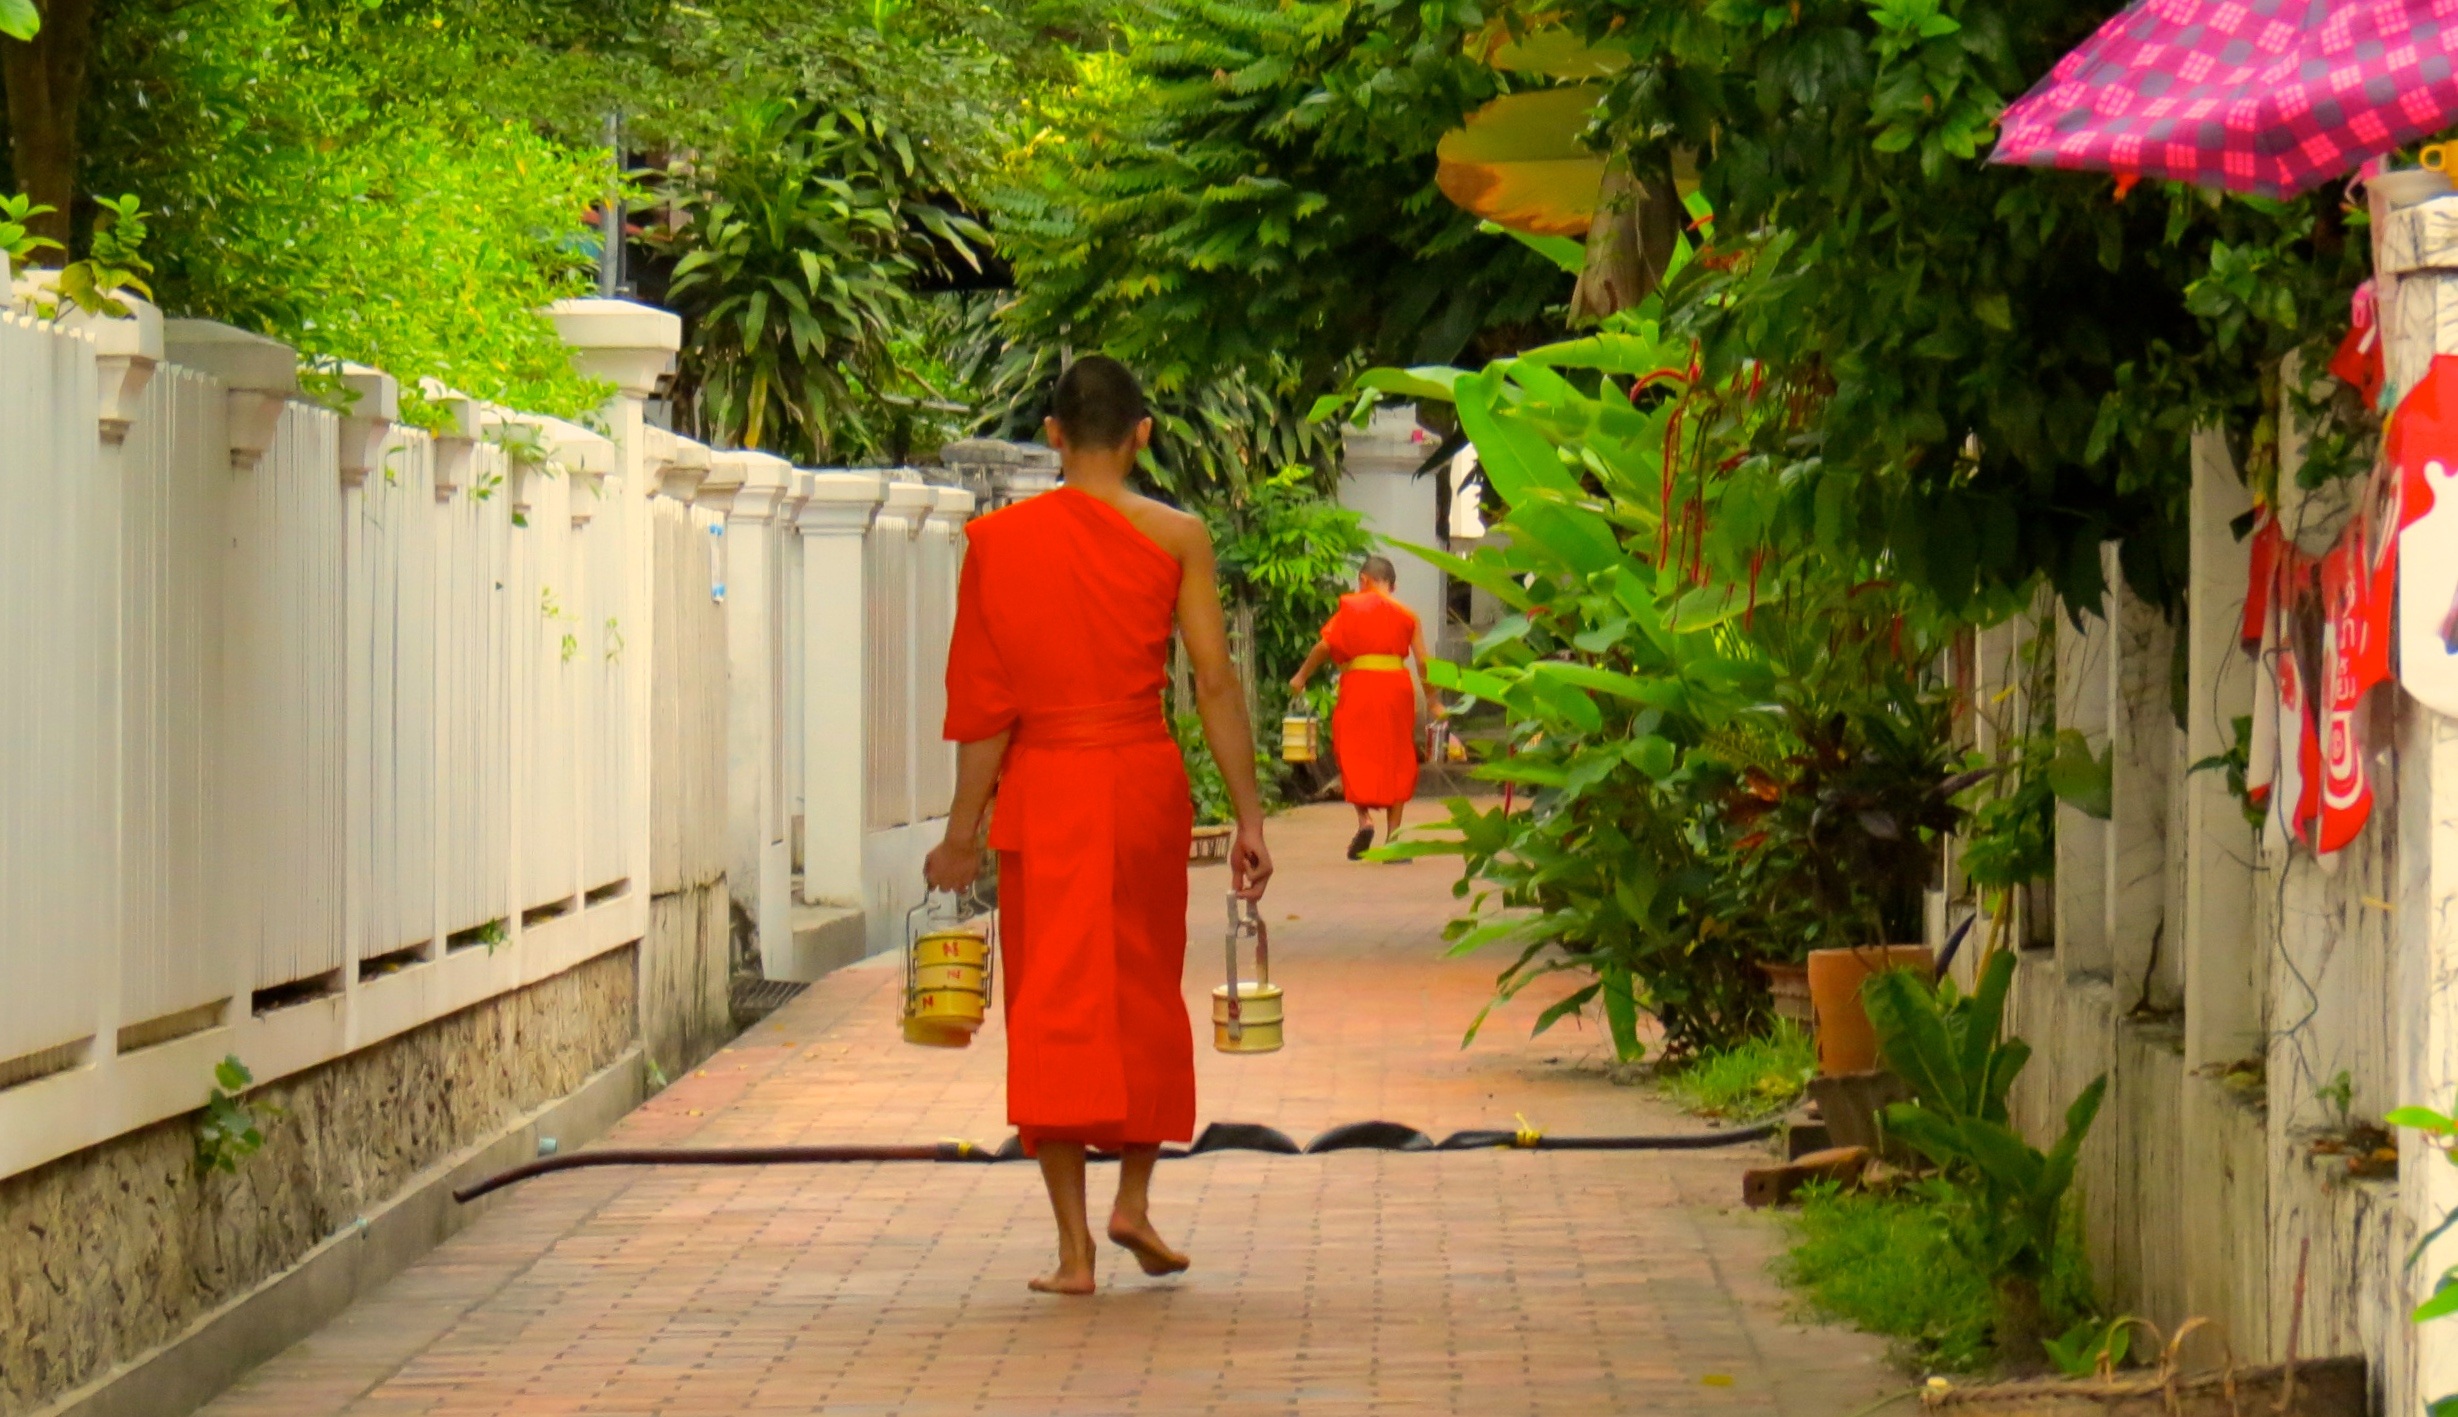
flower, spring, monk, buddhism, fashion, bud, laos, floristry, luangprabang